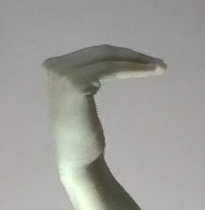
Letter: haa